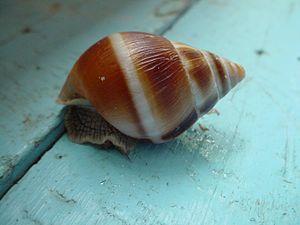
Escargot terrestre (Leucotaenius favanii) du pays Androy (sud Madagascar)